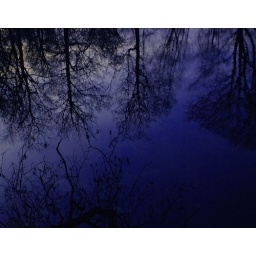
Inverted reflection of the trees in water